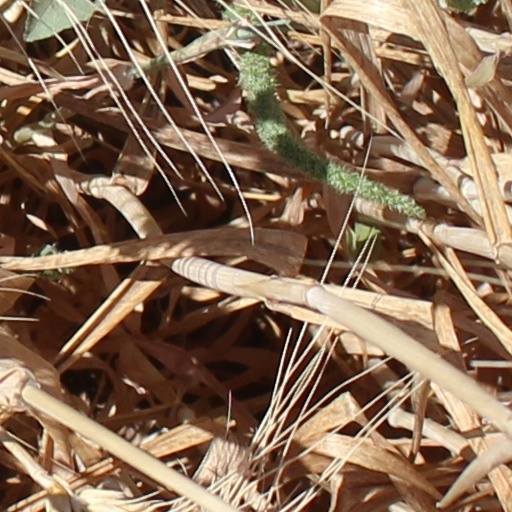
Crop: wheat